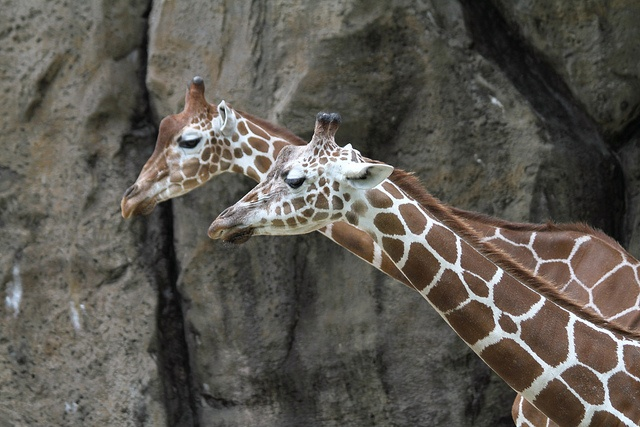
Two giraffes walking next to each other in front of some cliff rocks.
Two giraffe standing next to a stone wall.
A close up of the heads of two drops.
Some animals that are walking around together by some rocks.
Two brown and white Giraffes enjoying each others company.